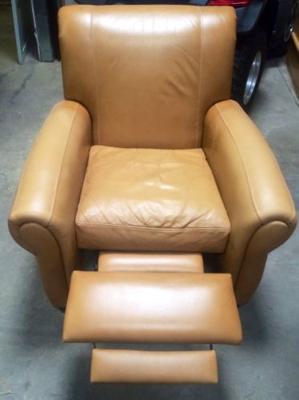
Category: chair